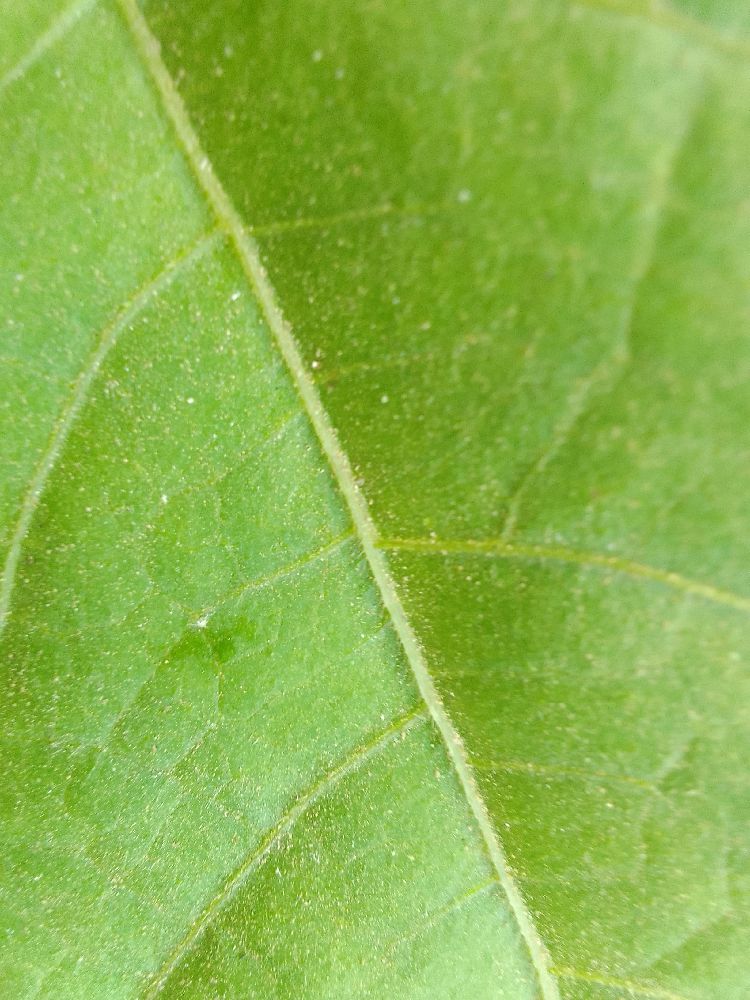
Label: healthy